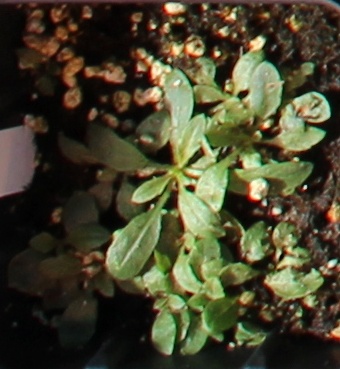
Label: Horseweed